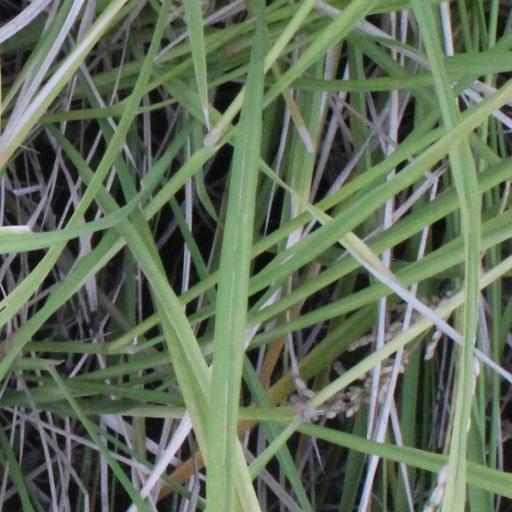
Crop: rice